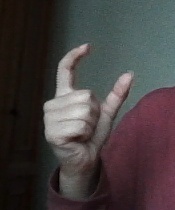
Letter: nun